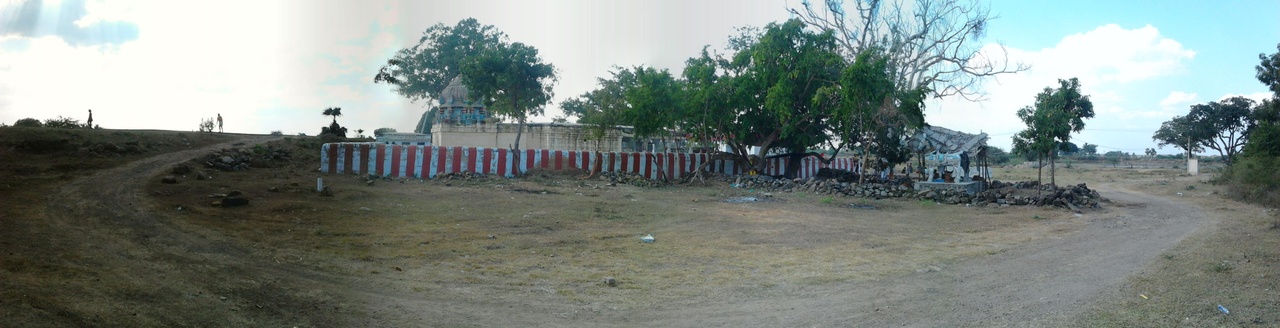
A panoramic view near Chelliamman (Or Selliamman) Temple at Perumathur Village on January 20, 2013 in Perambalur, India.